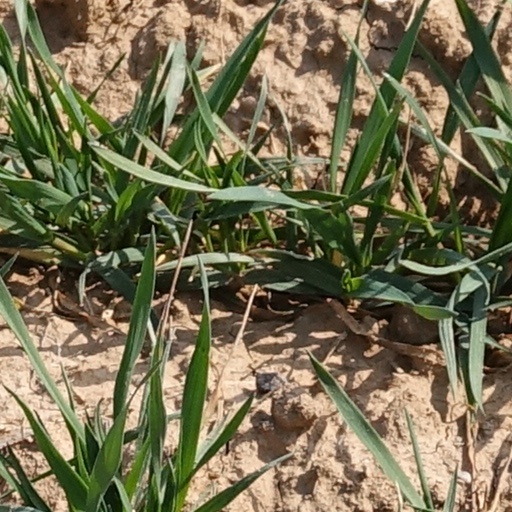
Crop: wheat